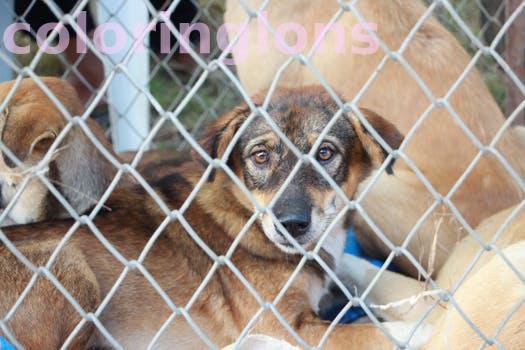
Label: Watermark